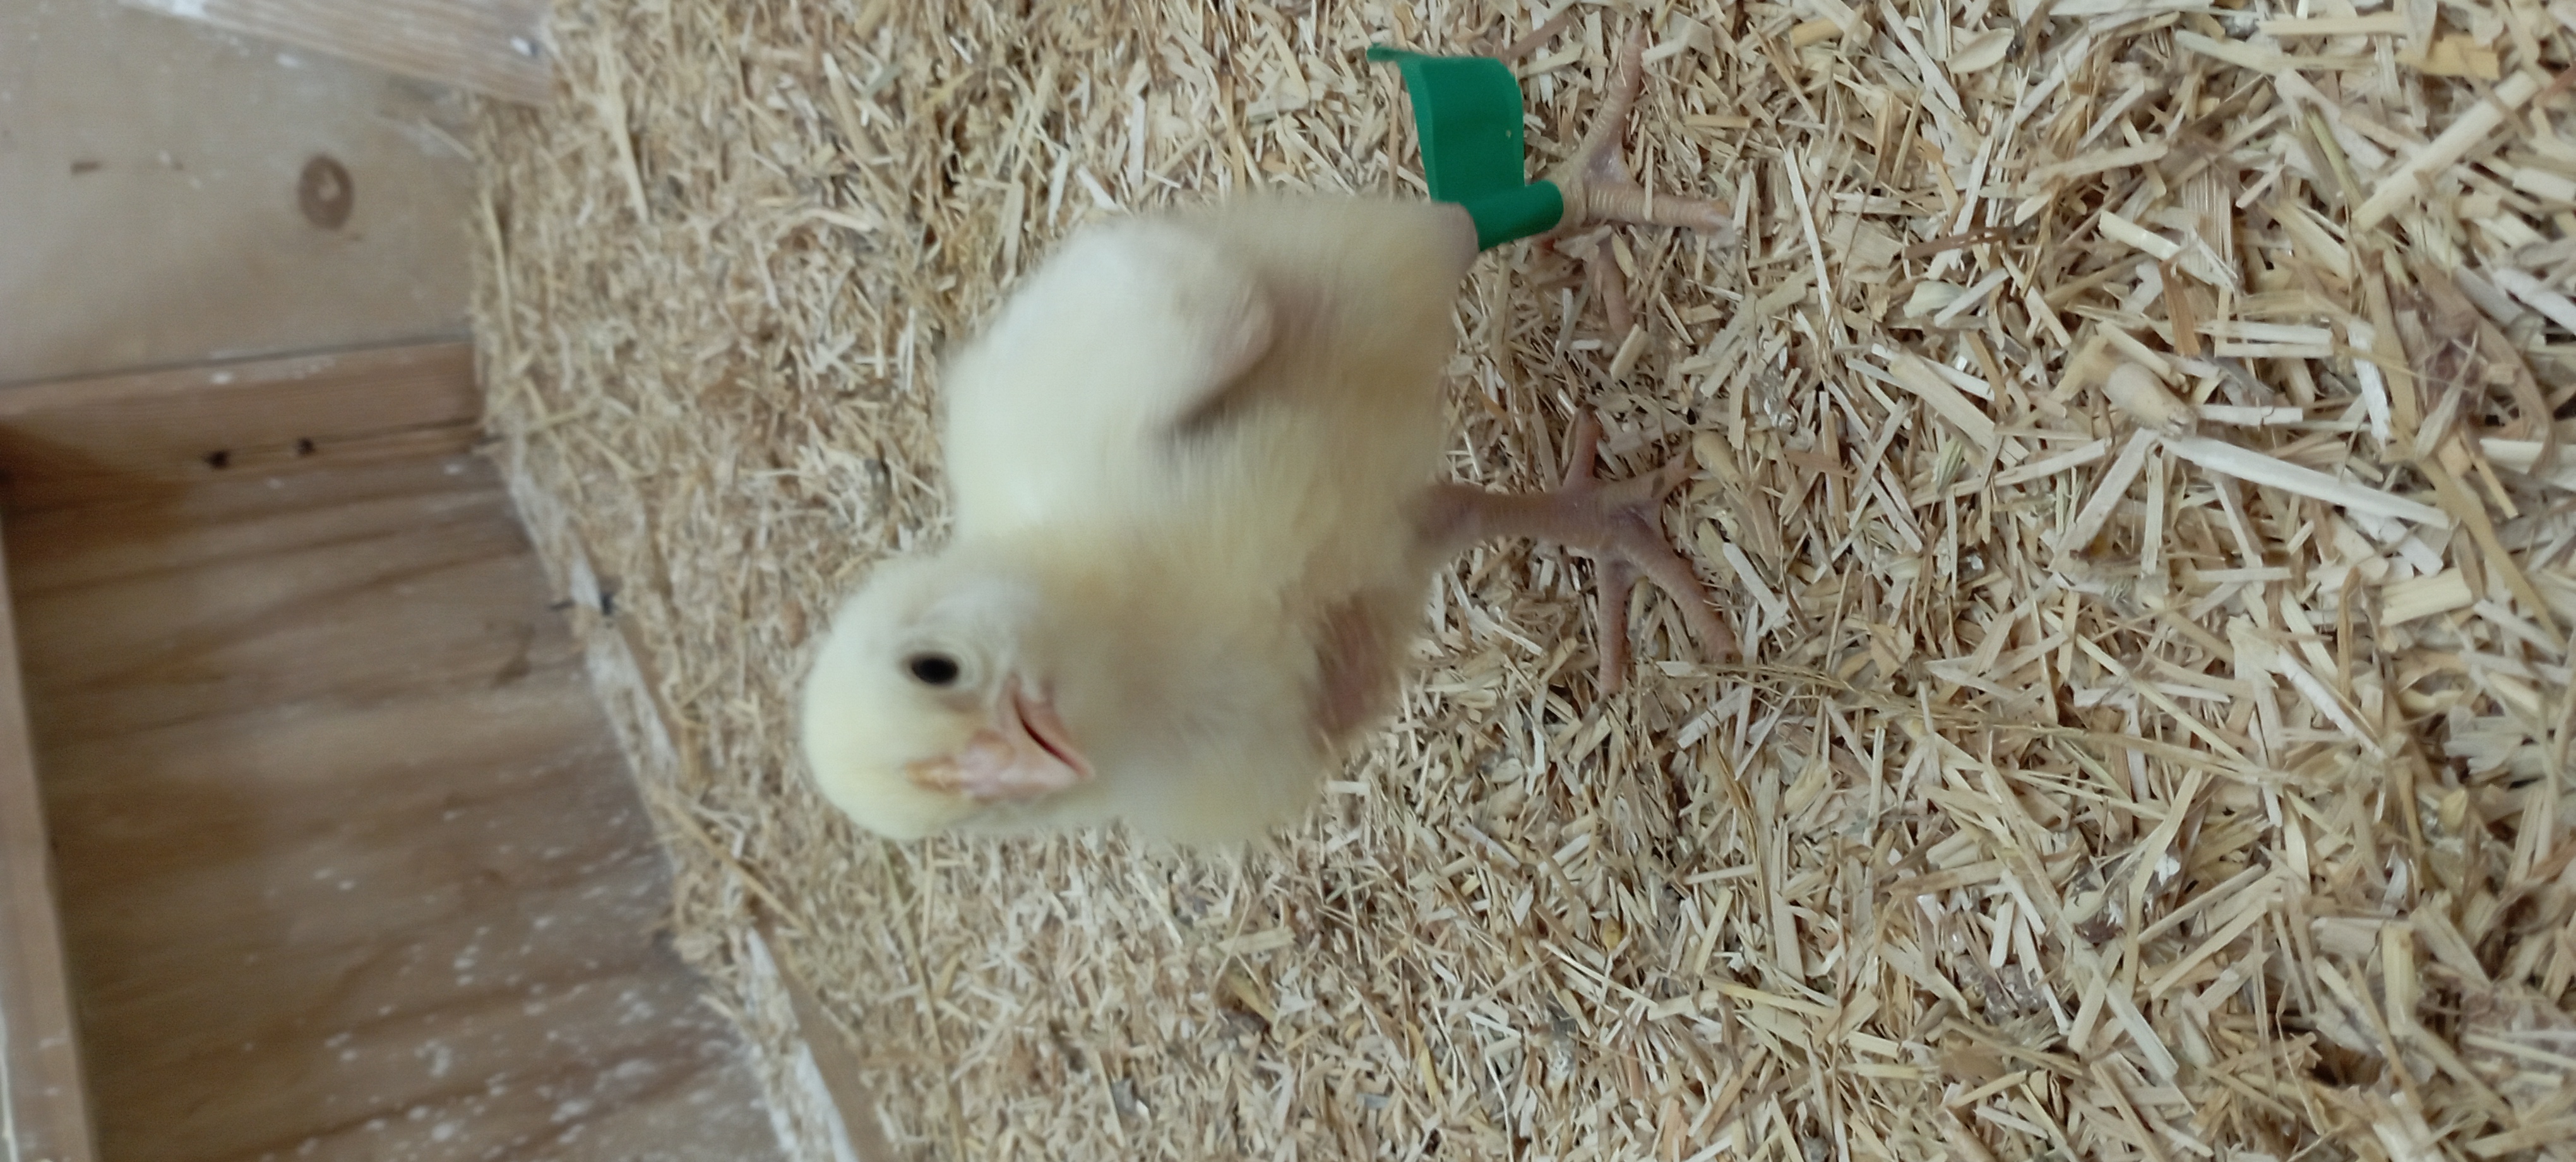
Weight: 223 g